Star Motor Company

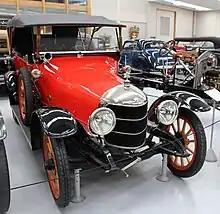
20.1 hp tourer 1914

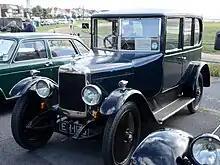
11.9 saloon 1922

The Star Motor Company was a British car and commercial vehicle maker based in Wolverhampton and active from 1898 to 1932. At its peak Star was the UK's sixth largest car manufacturer and produced around 1000 cars a year.